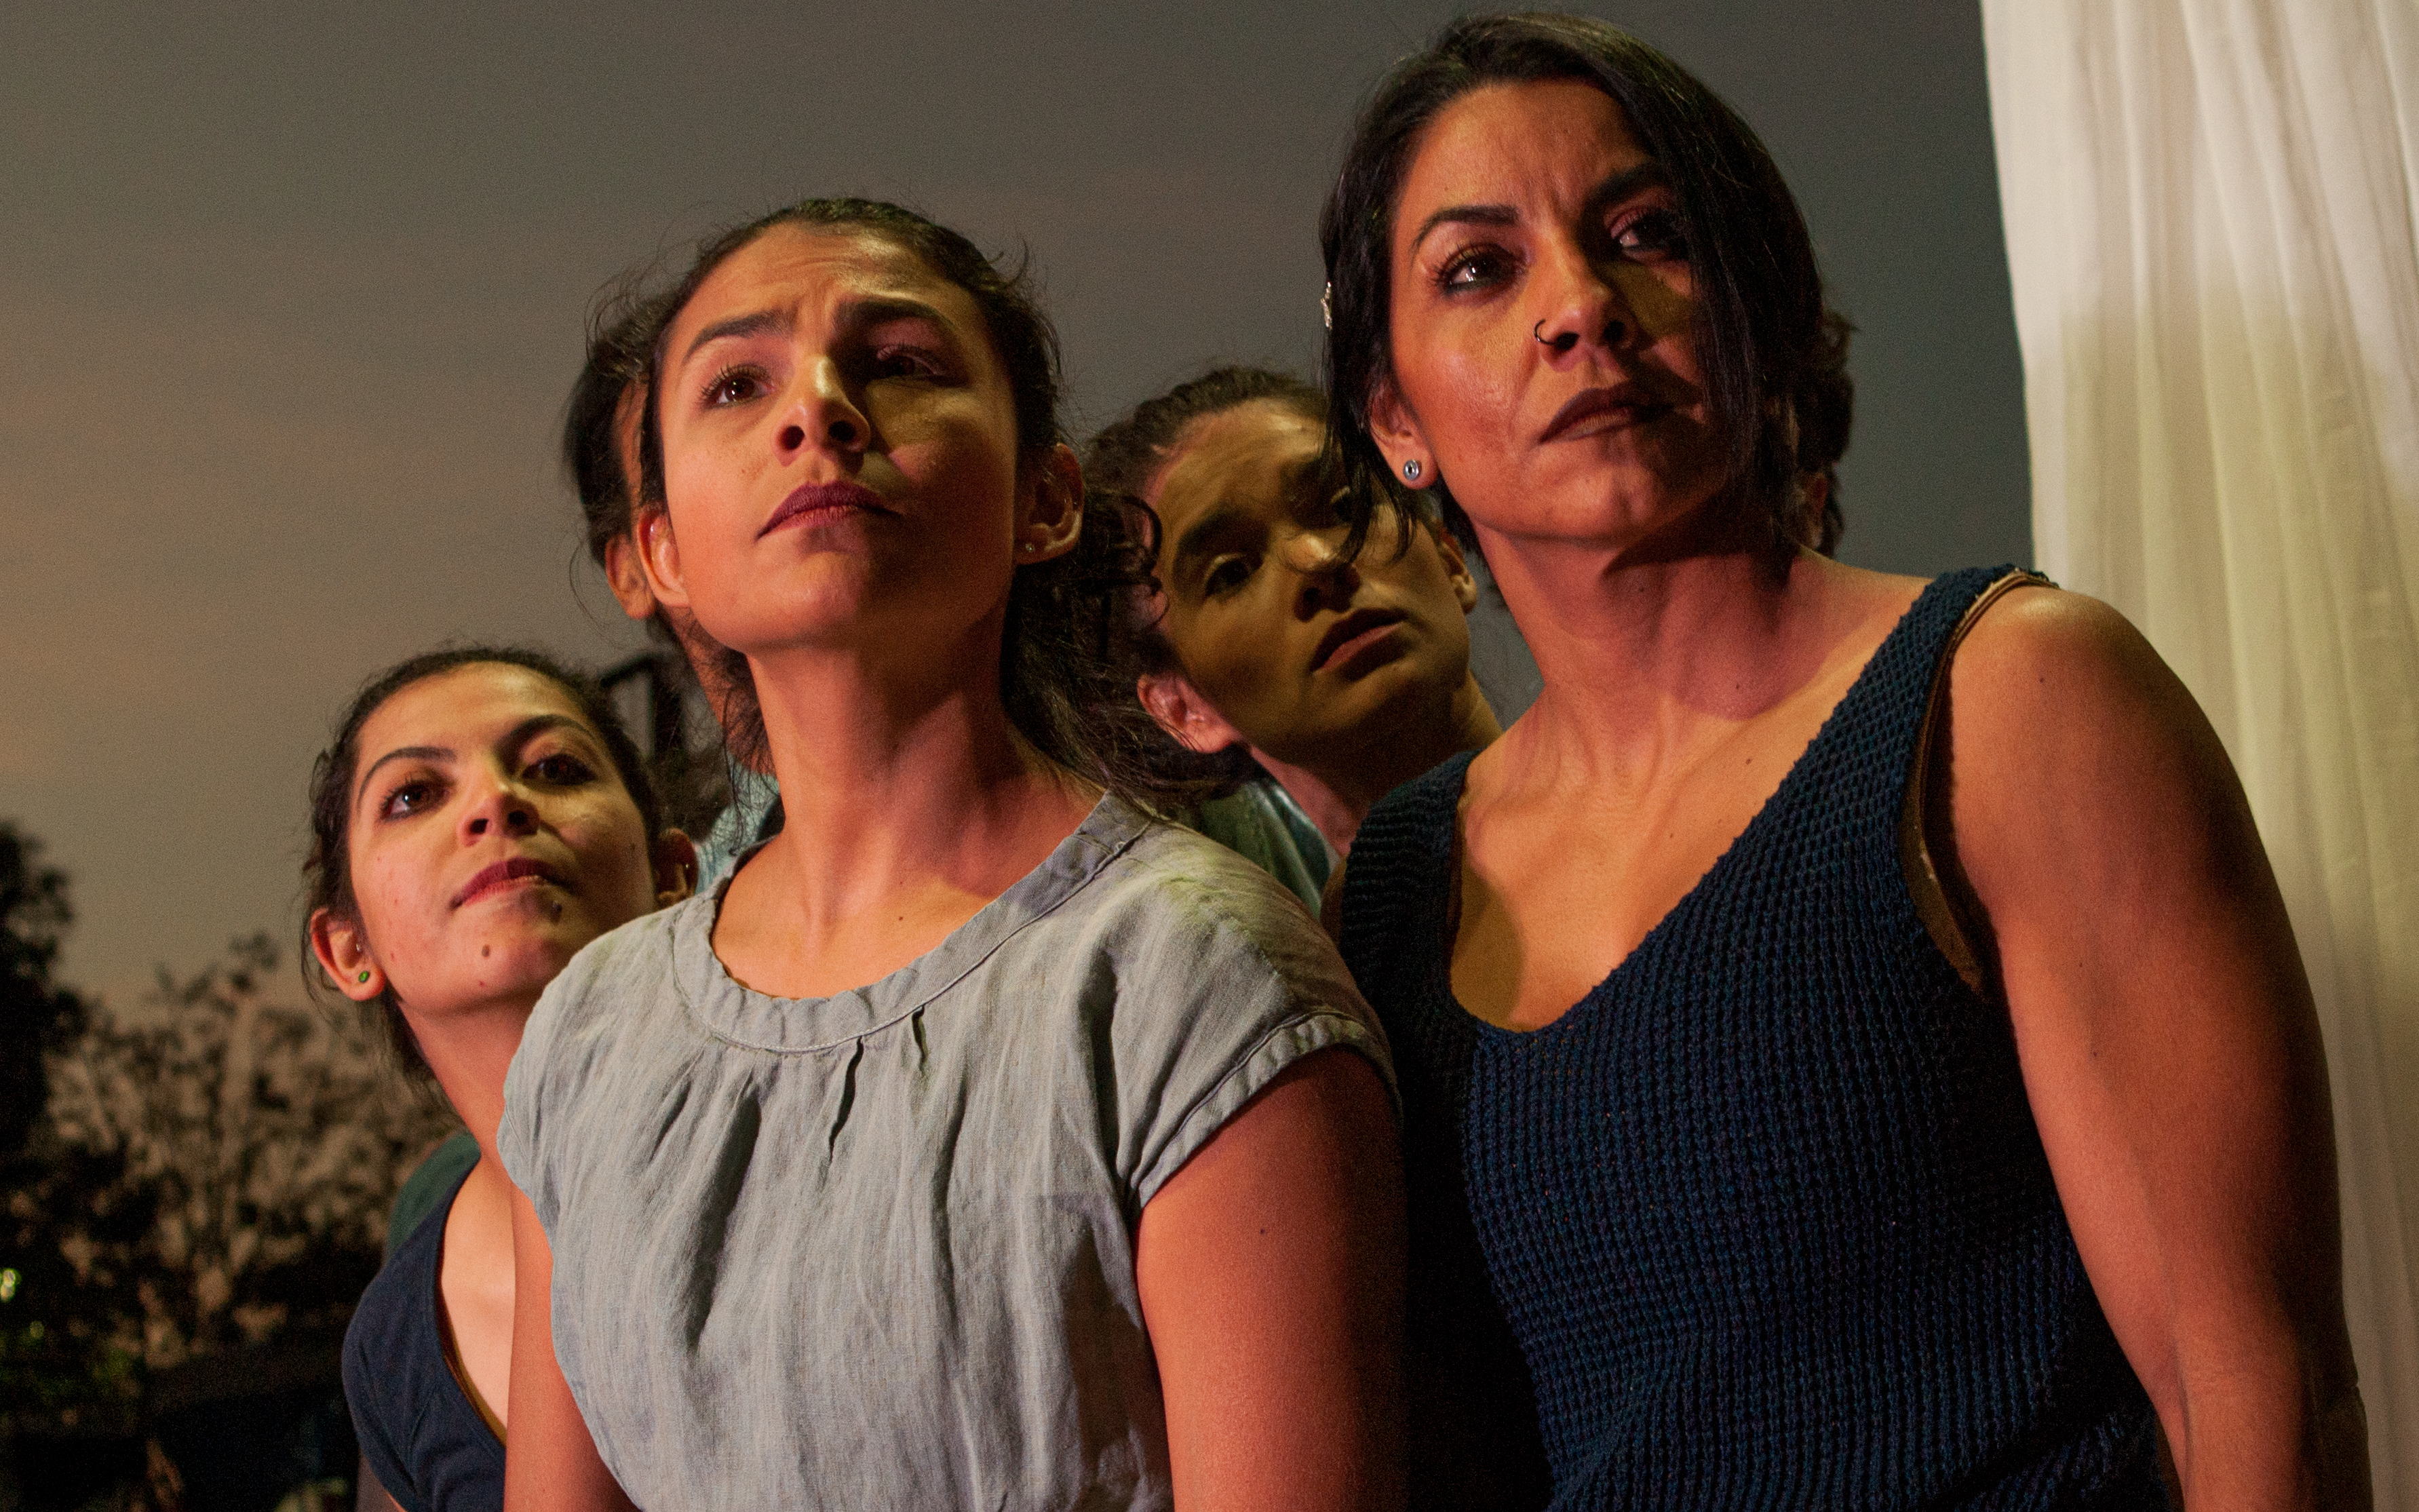
women, faces, human, persons, fun, event, smile